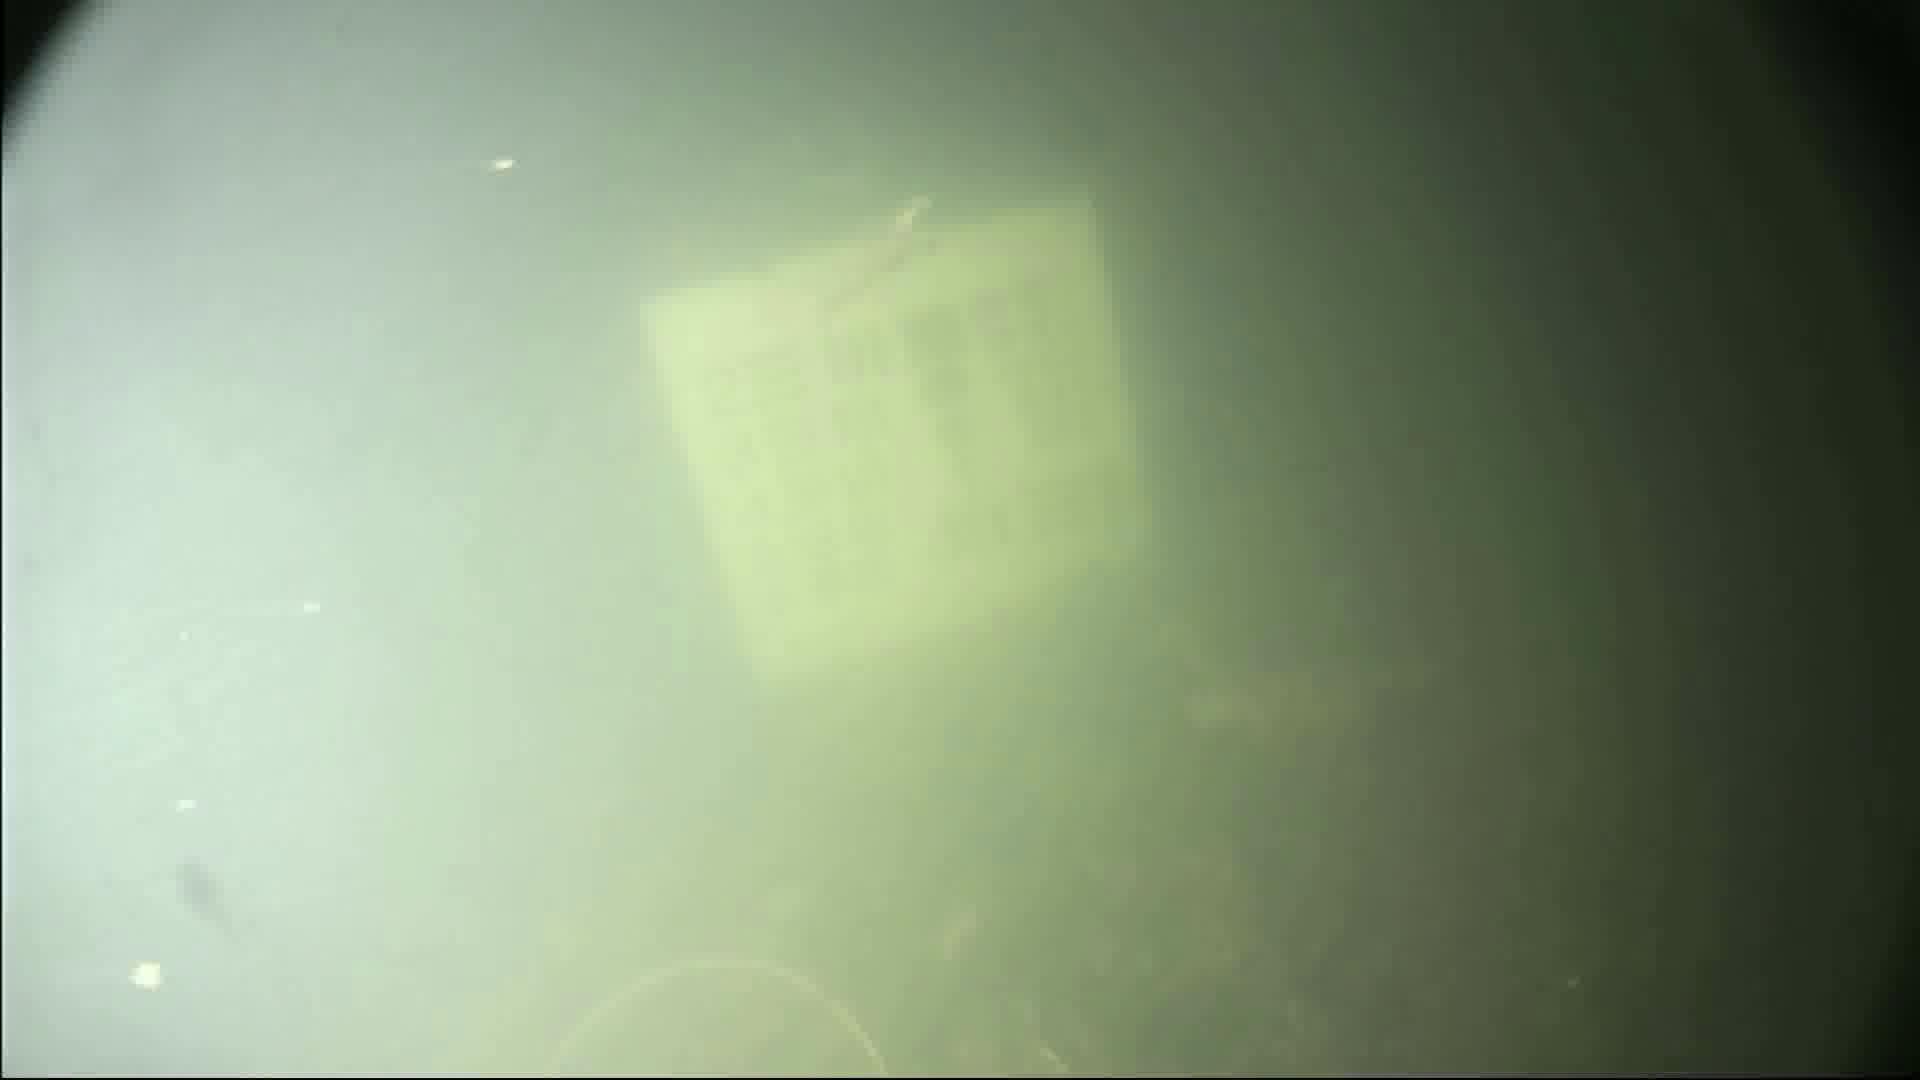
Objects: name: shrimp
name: small_fish